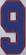
Number: 9